Saab 900

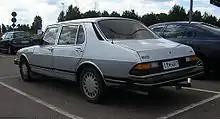
1985 Saab 900 CD, a limited production version with a longer wheelbase and stretched front and rear doors.

Model year 1984 in Europe saw the introduction of the 16-valve DOHC "B202" engine (introduced in the US in 1985). With a turbocharger and intercooler, it was rated at in the Turbo 16 model (less for catalyst-equipped engines) without catalytic converter ( with cat). The Turbo 16 Aero (designated SPG, Special Performance Group in North American Markets) had a body kit allowing the car to attain speeds up-to . A different grille and a three-spoke steering wheel appeared across all models. The connection between the side strips and the bumpers was changed, Turbo hatchbacks received a black trim piece between the taillights, and the GLi began replacing the twin-carburetted GLs. At the 1983 Frankfurt Motor Show a two-door sedan was shown; it went on sale in January 1984, initially only as a GLi. The 2-door was only ever built at the Valmet plant in Finland.